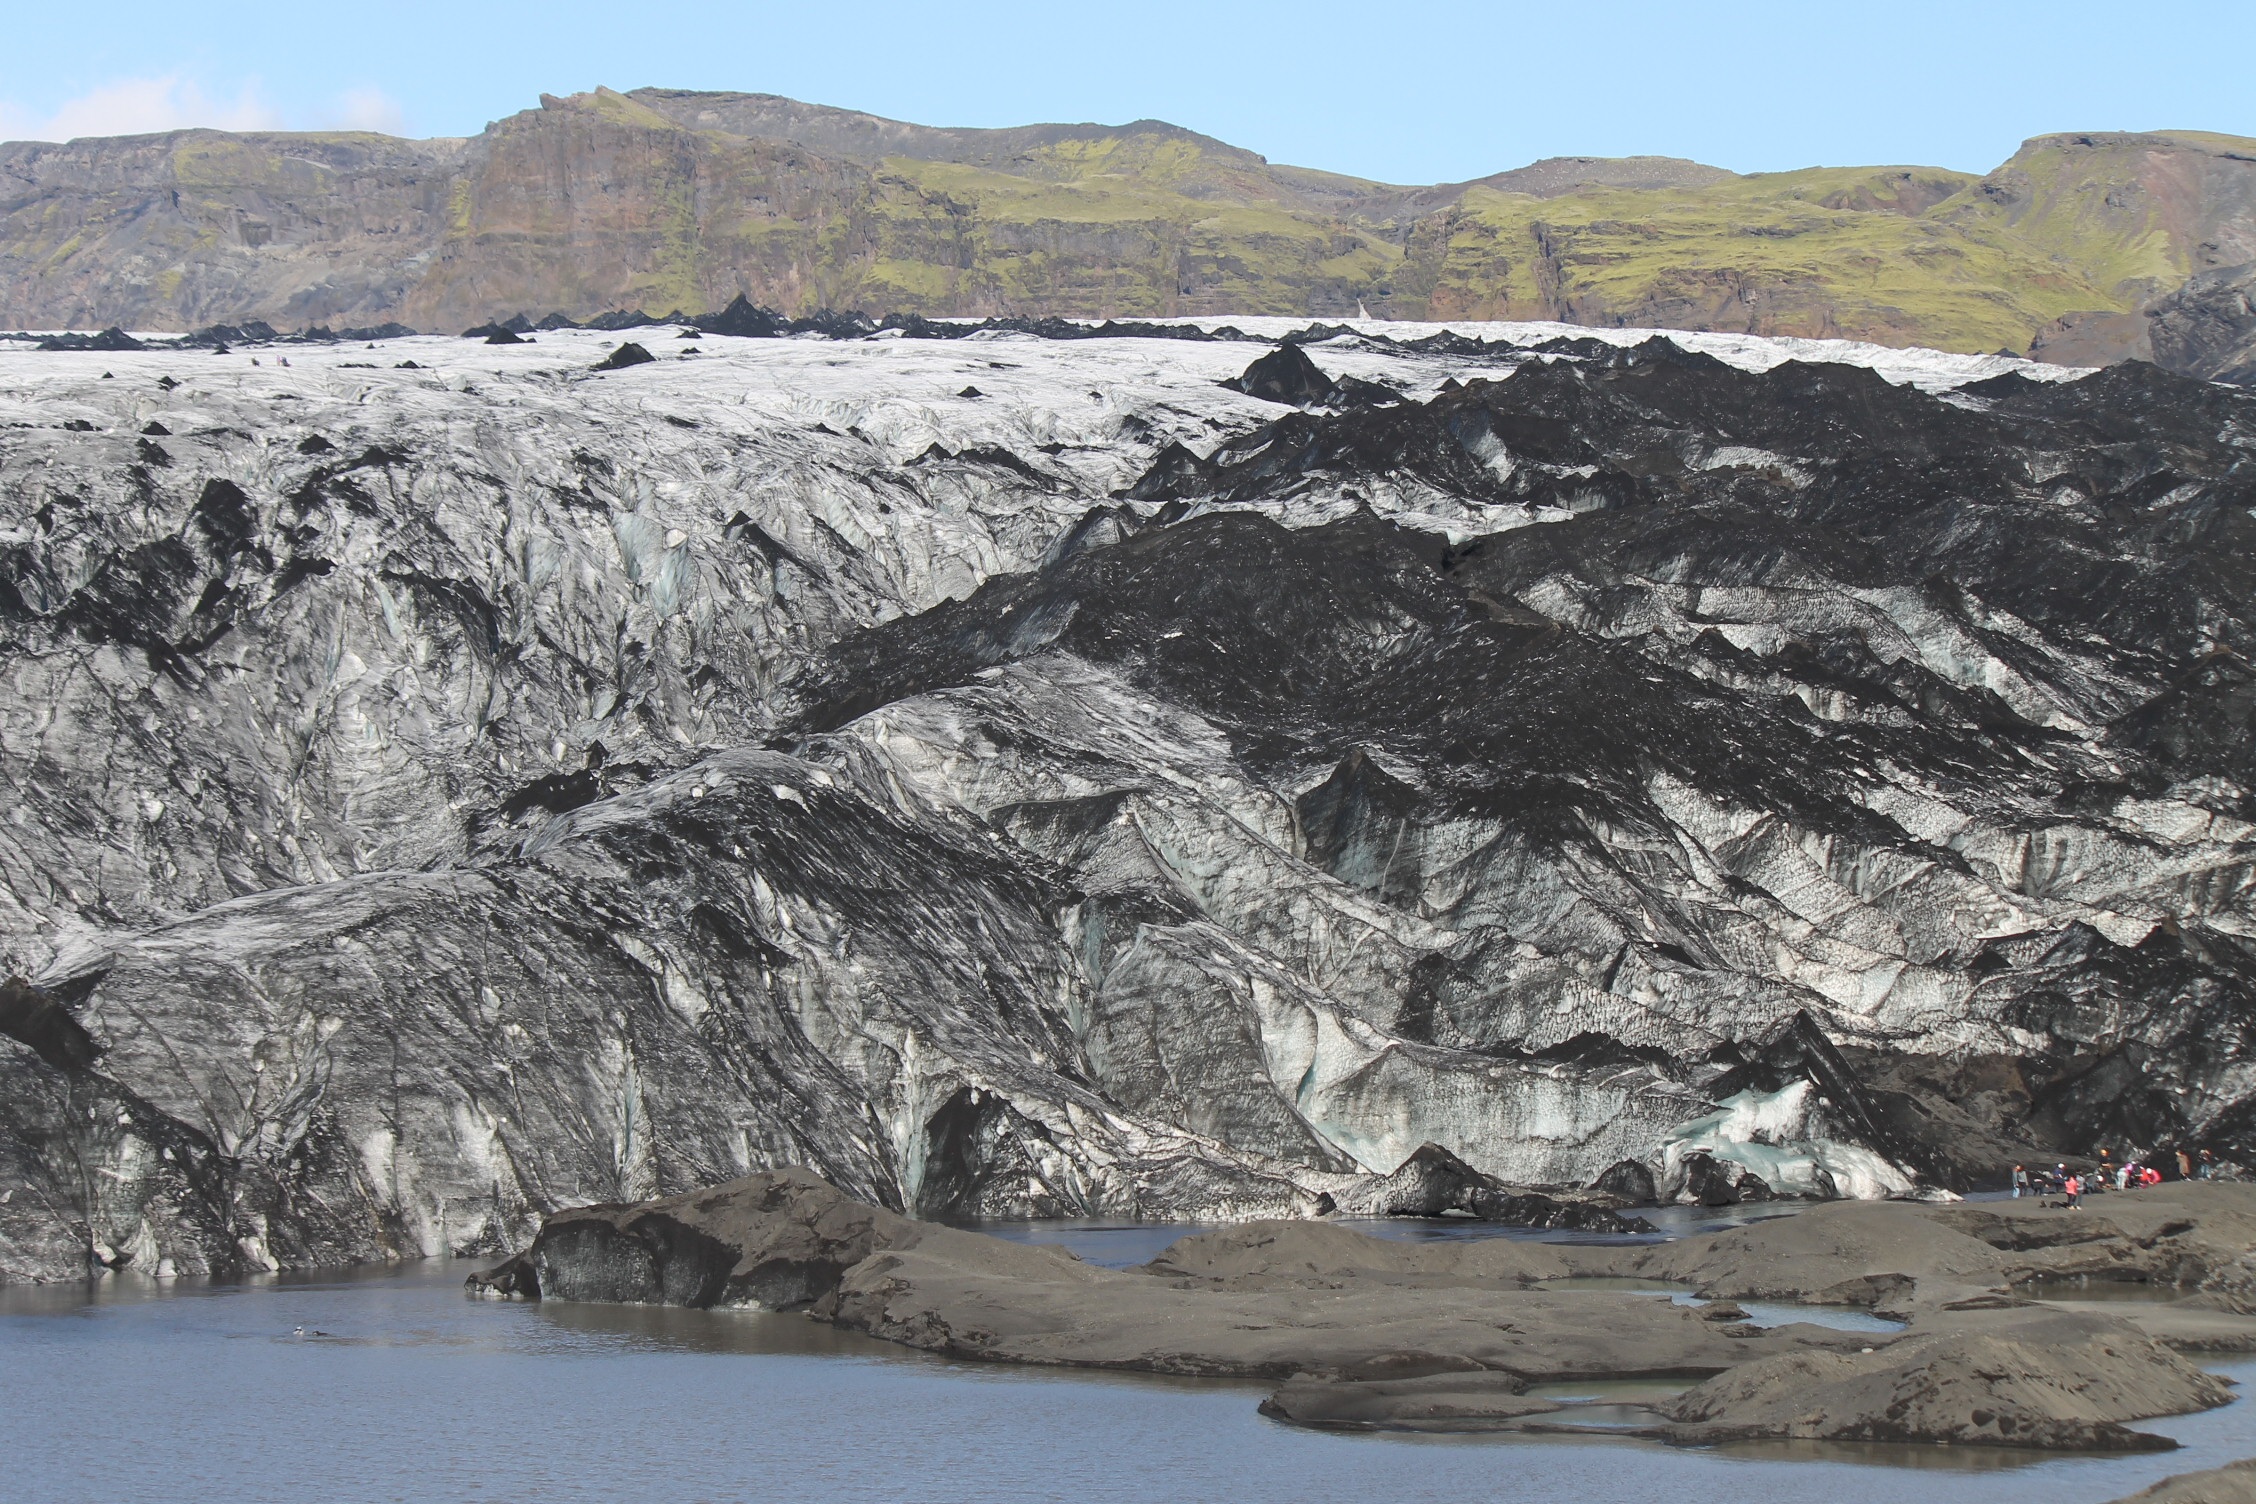
coast, cold, travel, formation, cliff, glacier, iceland, terrain, geology, glacial, badlands, plateau, amazing, icelandic, quarry, wadi, moraine, landform, geographical feature, glacial landform, geological phenomenon